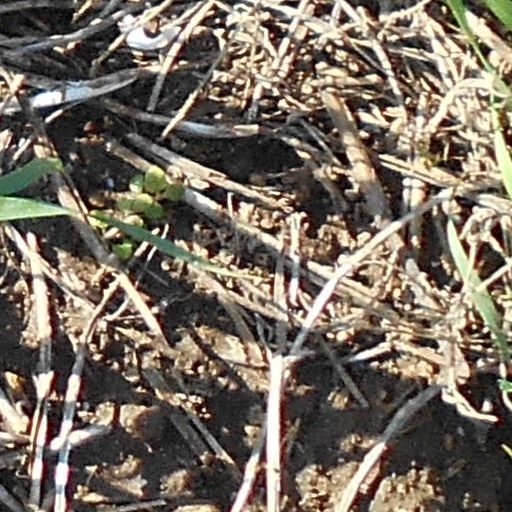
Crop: wheat